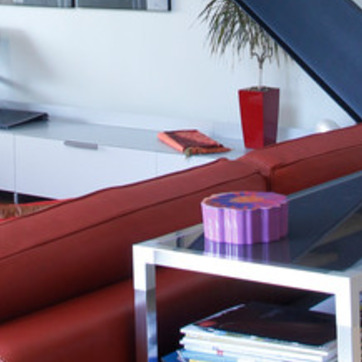
Material: leather